Clearcut (film)

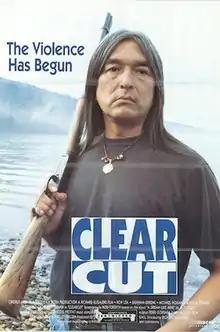
Theatrical release poster with Ontario Film Review Board ratings sticker.

Clearcut is a 1991 Canadian horror-thriller film directed by Ryszard Bugajski and starring Graham Greene, Floyd Red Crow Westerman, Ron Lea, and Michael Hogan. It follows a white lawyer in an unnamed Canadian province who finds his values shaken when he meets an angry Indigenous activist who insists on kidnapping the head of a logging company clearcutting on native land.